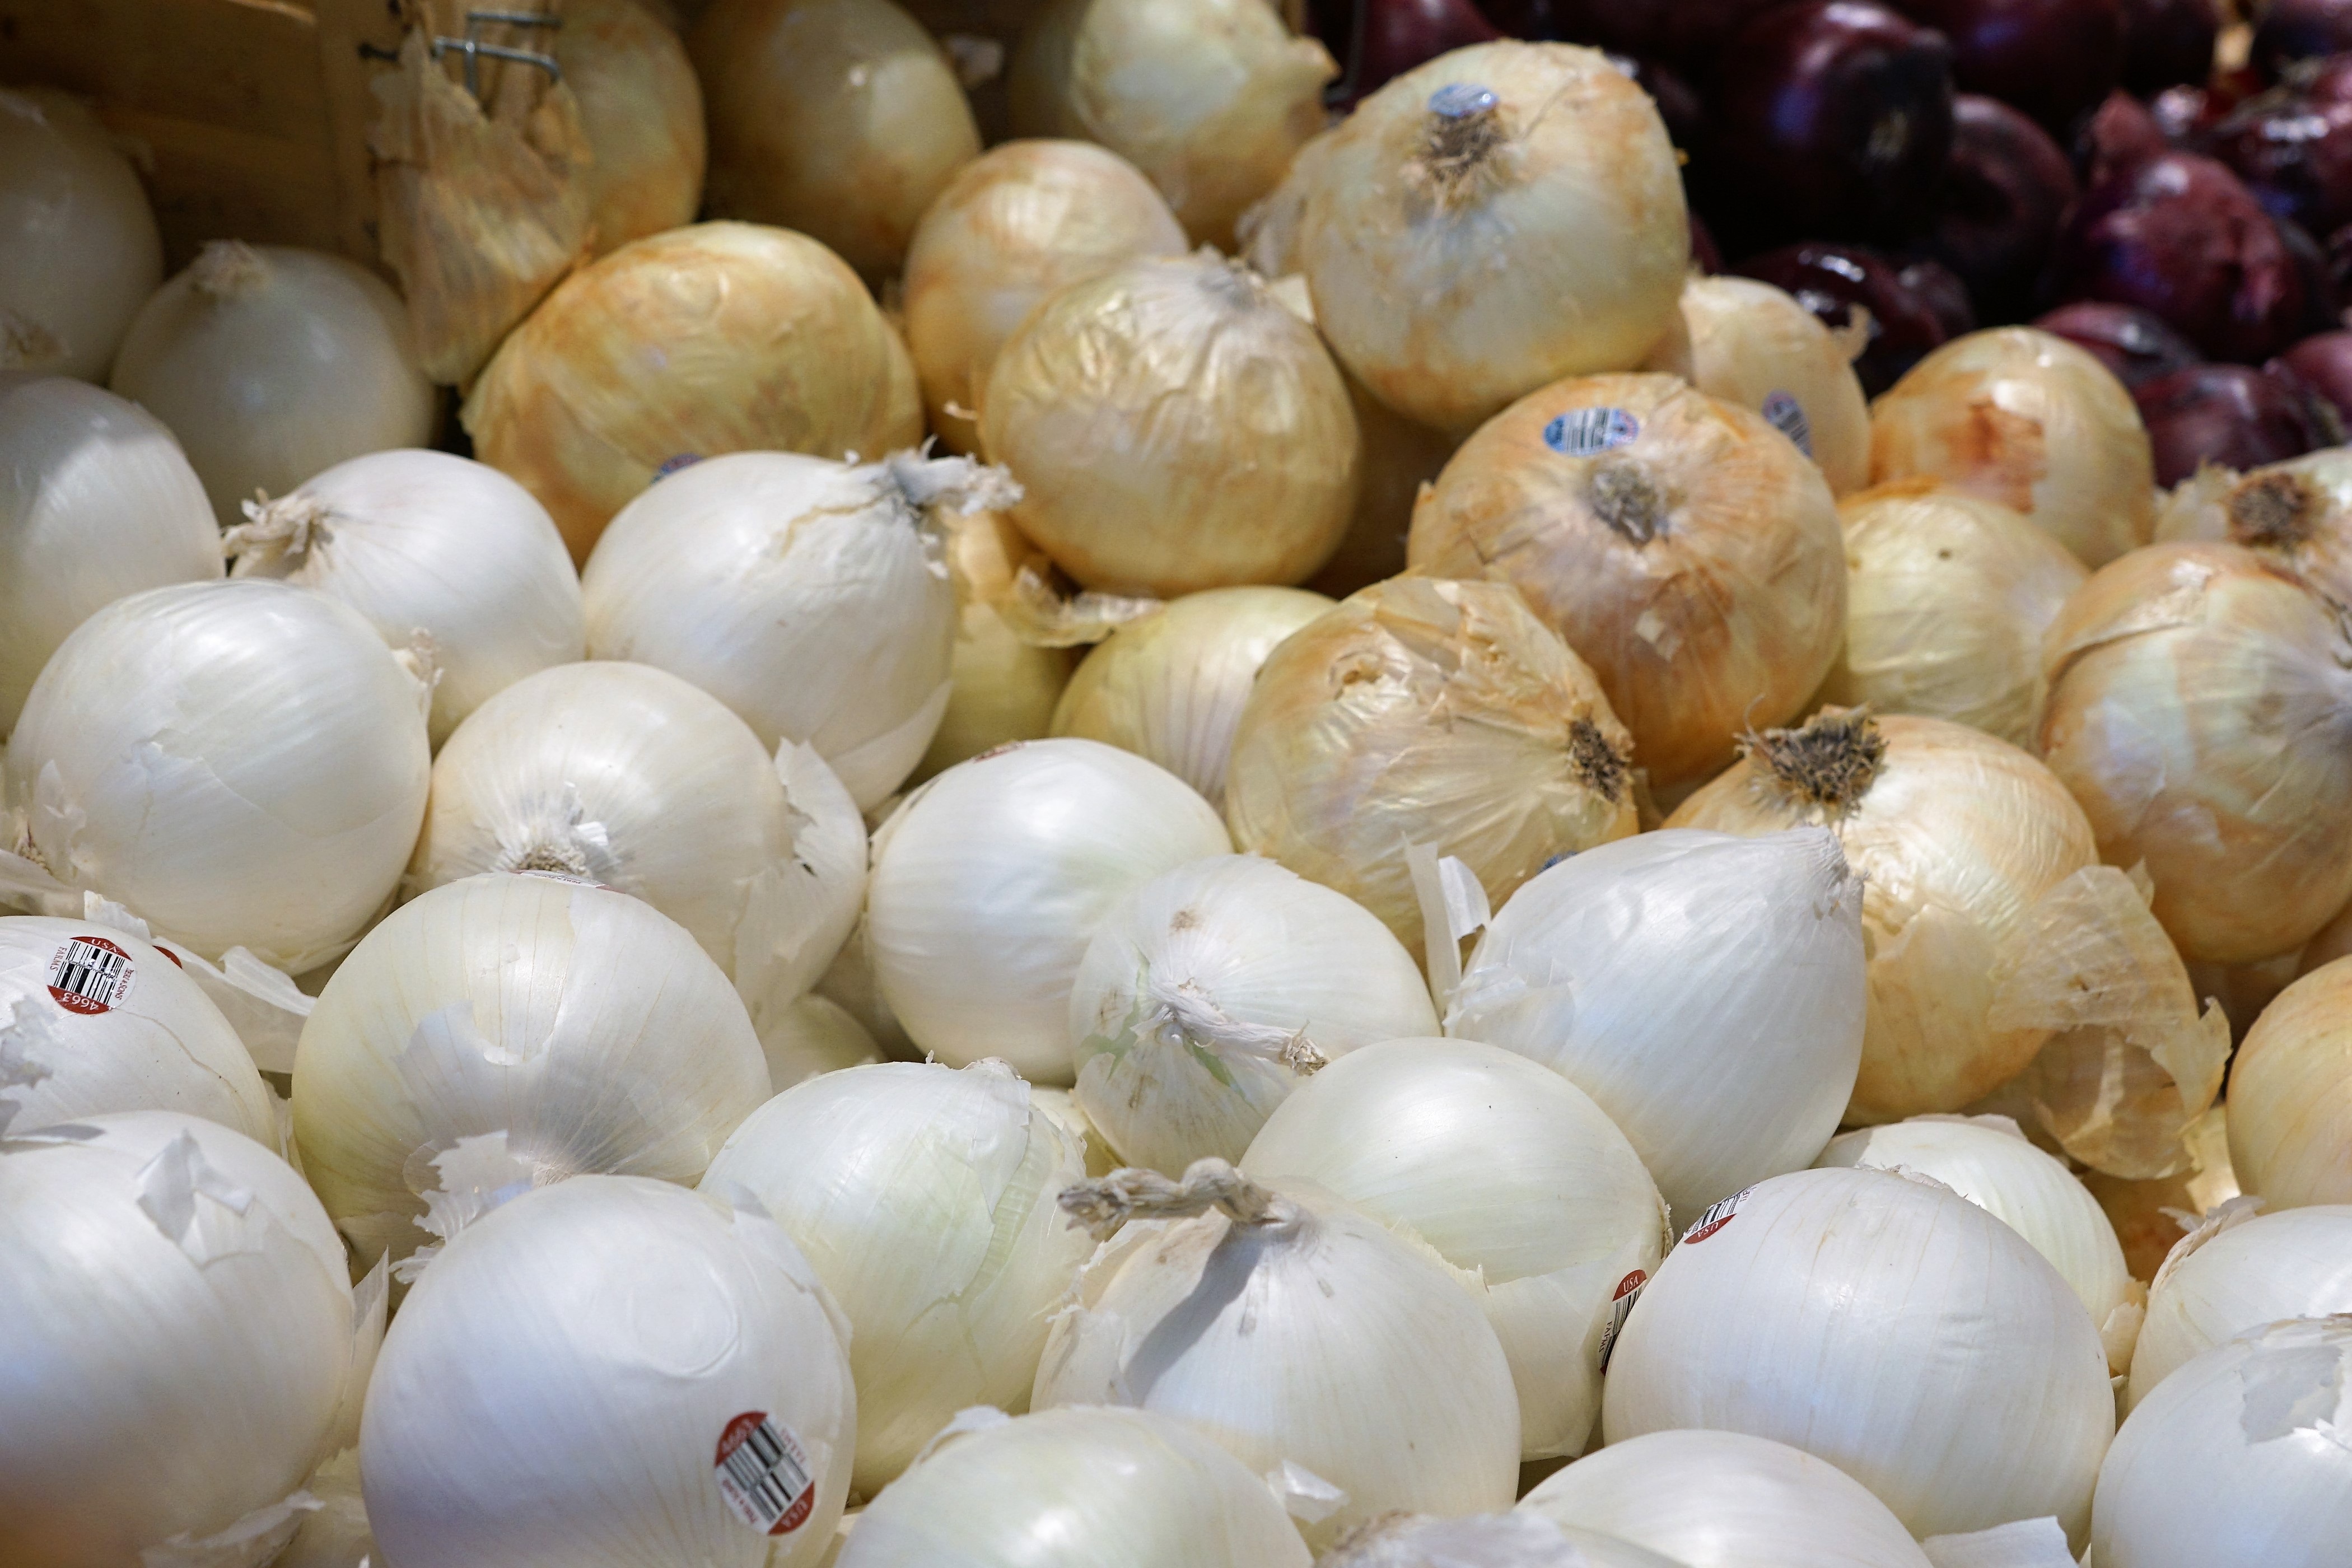
plant, flower, summer, food, green, harvest, produce, vegetable, autumn, recipe, market, yellow, healthy, eat, onion, cook, bake, vitamins, onions, flowering plant, shallot, land plant, onion genus